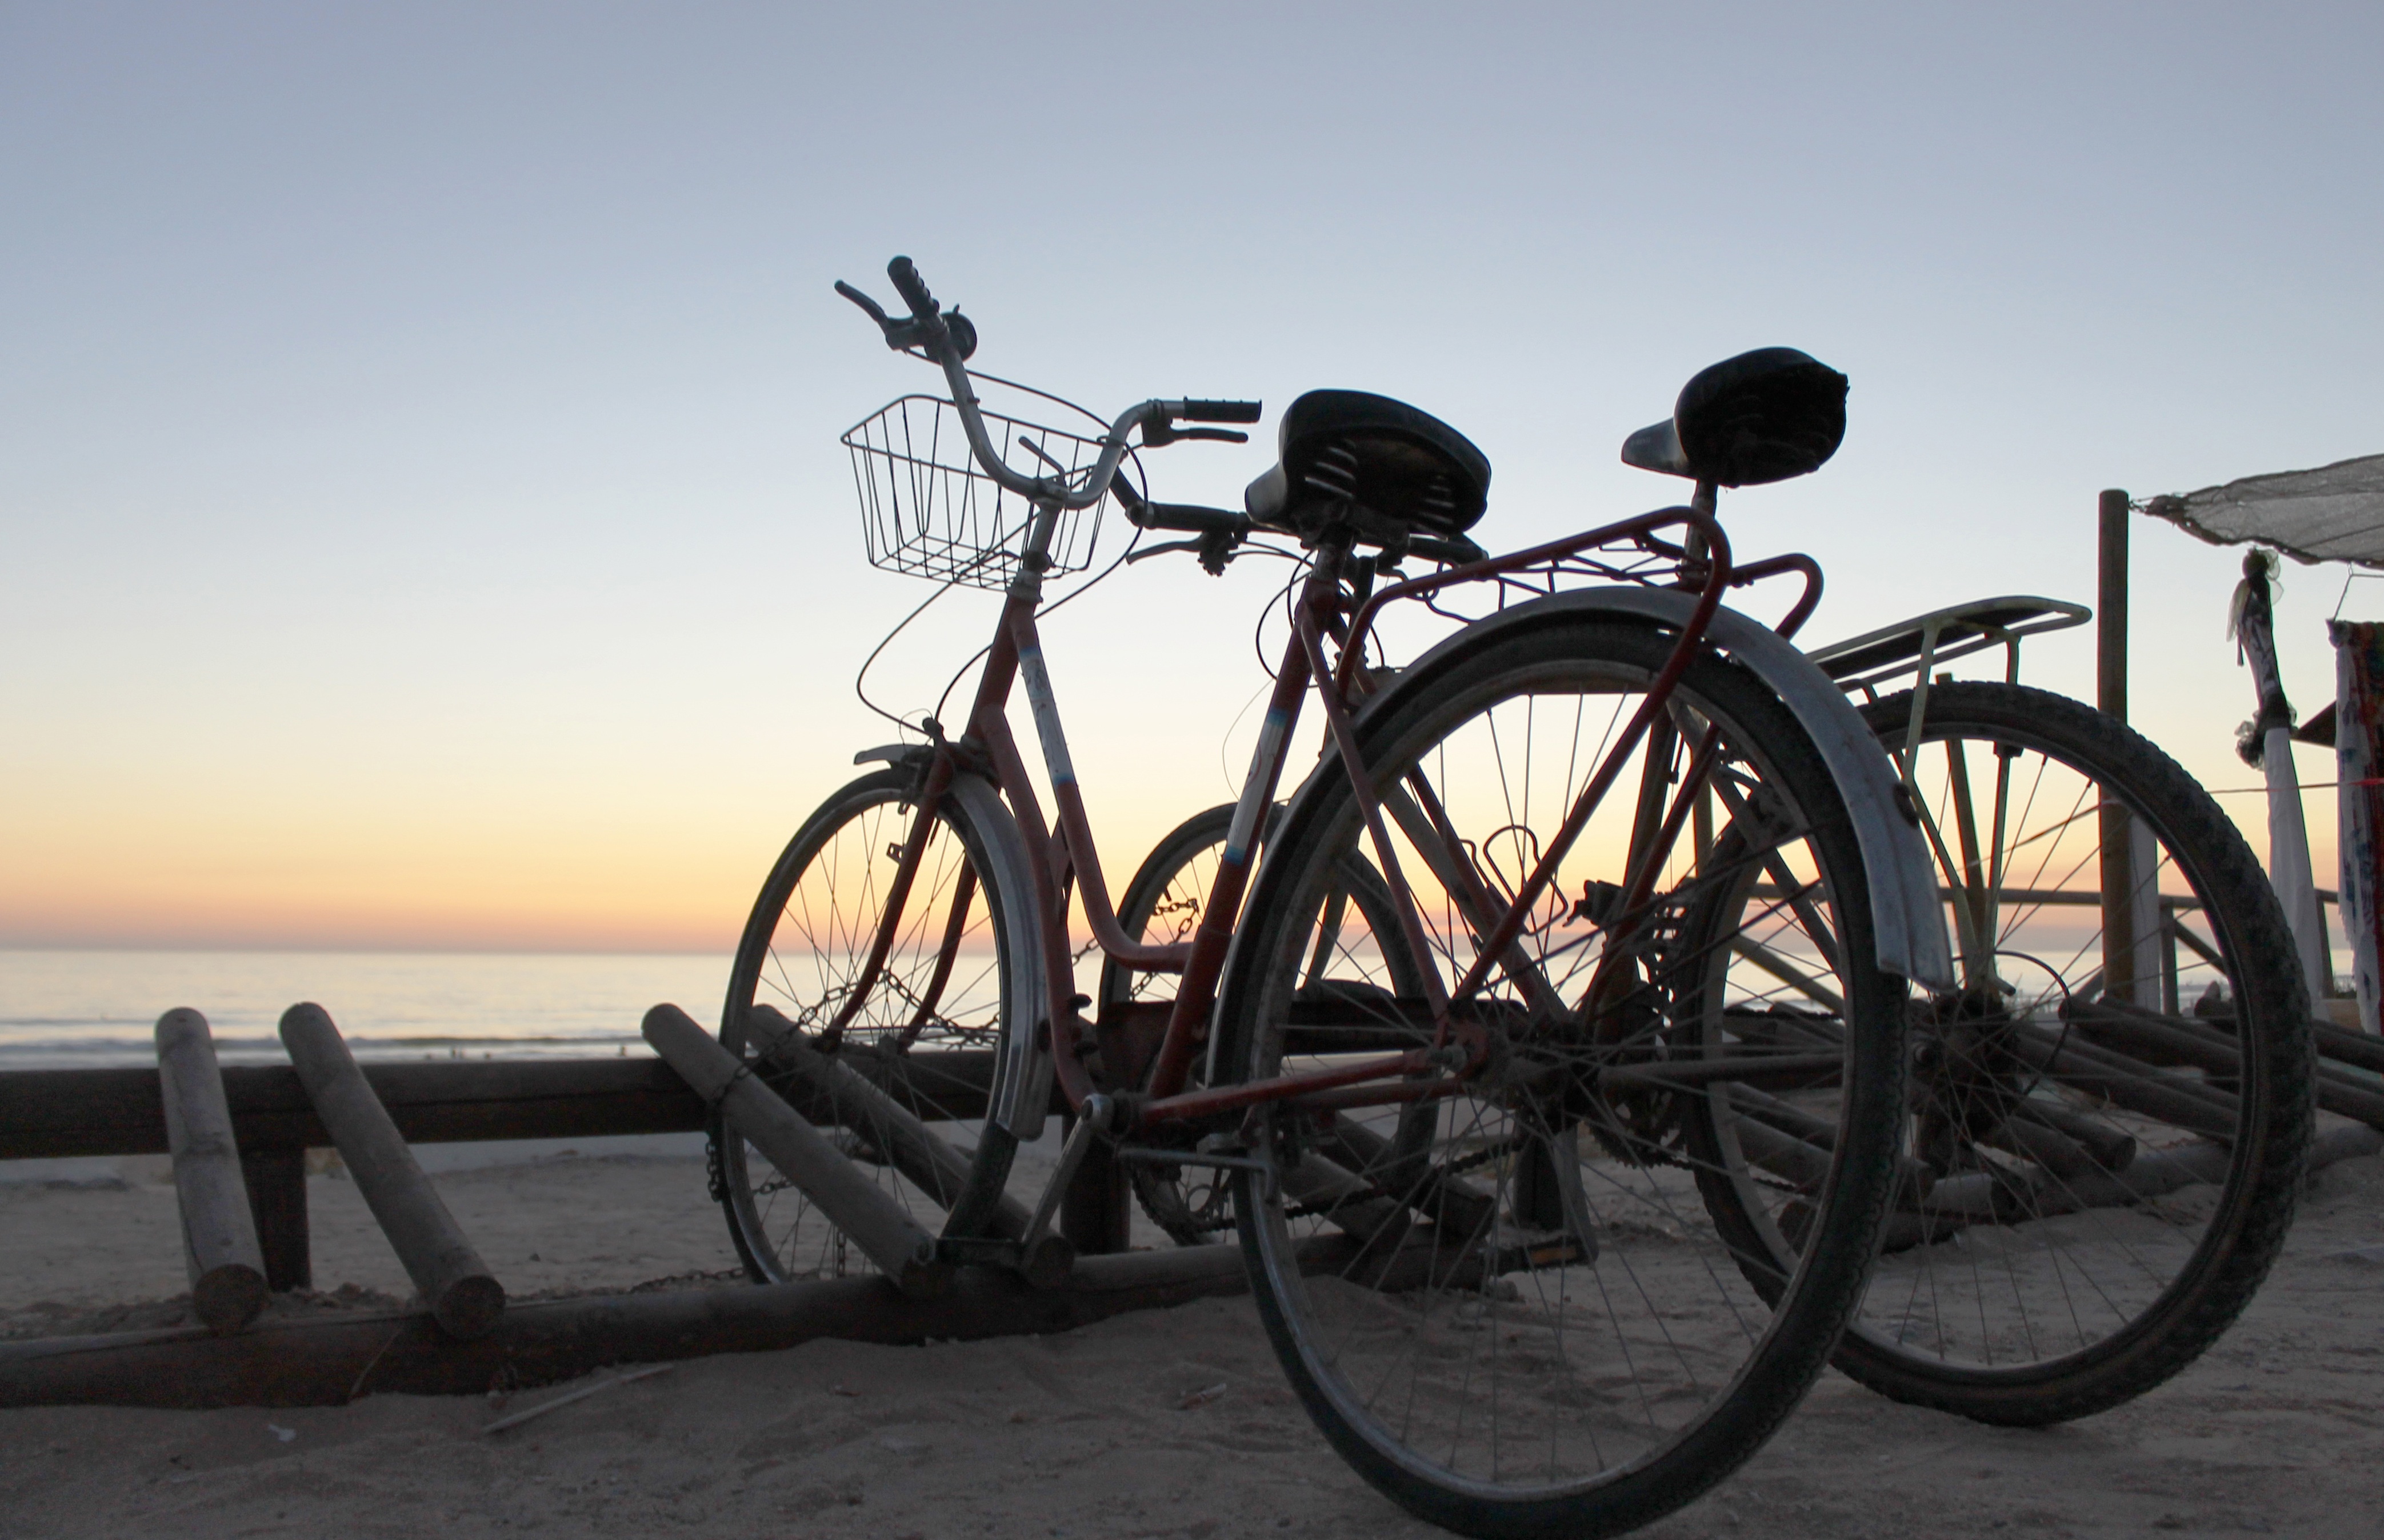
beach, sunset, vintage, wheel, retro, bicycle, bike, vehicle, sports equipment, mountain bike, cycling, spain, backlight, andalusia, land vehicle, cyclo cross bicycle, road bicycle, racing bicycle, hybrid bicycle